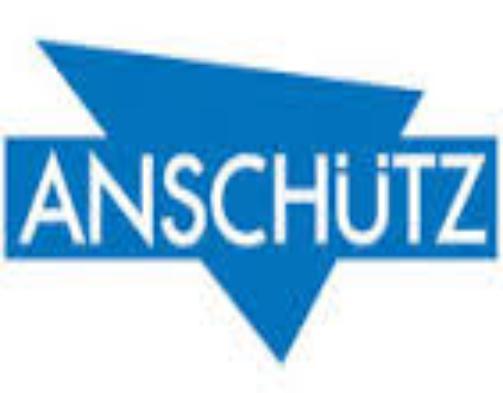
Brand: anschutz
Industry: Others